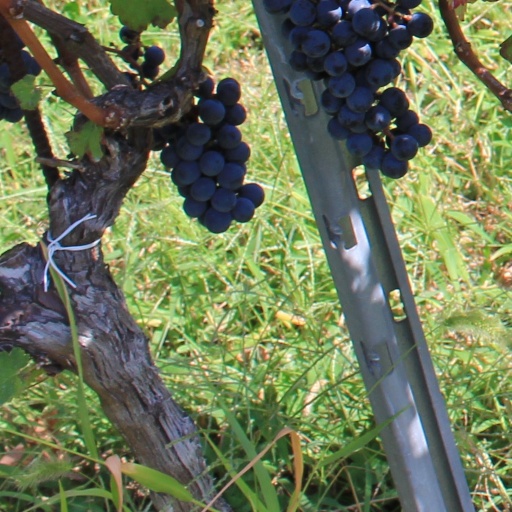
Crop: grape